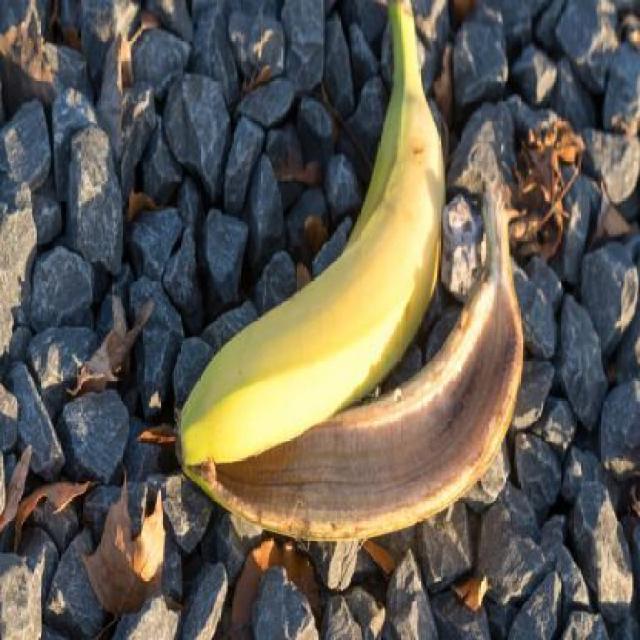
Label: bananas